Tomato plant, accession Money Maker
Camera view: tilt-top (135 deg); turntable rotation: 330 degrees
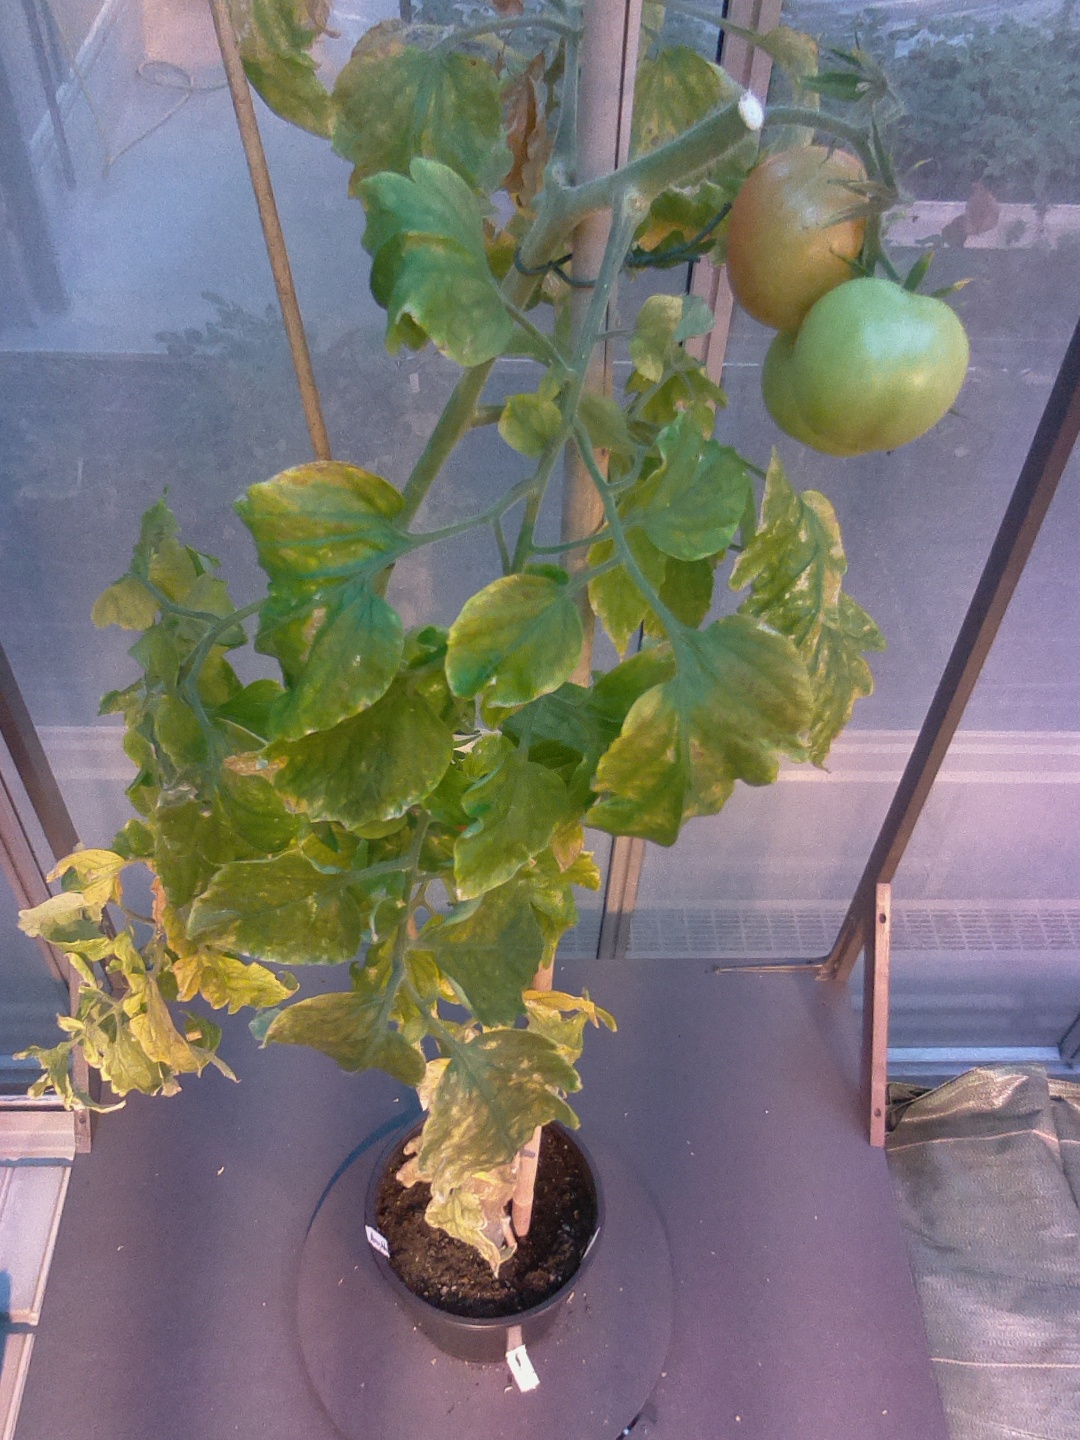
BBCH growth stage 84: 40%-50% of fruits show typical fully ripe color